Culture of New York City

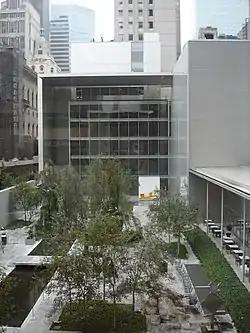
The Yoshio Taniguchi building at the Museum of Modern Art

The Harlem Renaissance established the African-American literary canon in the United States. The zenith of this ""flowering of Negro literature"," as James Weldon Johnson called it, was between 1924, when "Opportunity" magazine hosted a party for black writers where many white publishers were in attendance, and the Wall Street Crash of 1929 and the start of the Great Depression. African-Americans of the northward Great Migration and African and Caribbean immigrants converged in Harlem, which became the most famous center of Negro life in the United States at that time. A militant black editor indicated in 1920 that "the intrinsic standard of Beauty and aesthetics does not rest in the white race" and that "a new racial love, respect, and consciousness may be created." The work of black Harlem writers sought to challenge the pervading racism of the larger white community and often promoted progressive or socialist politics and racial integration. No singular style emerged; instead there was a mix ranging from the celebration of Pan-Africanism, "high-culture" and "street culture," to new experimental forms in literature like modernism, to Classical music and improvisational jazz that inspired the new form of jazz poetry.